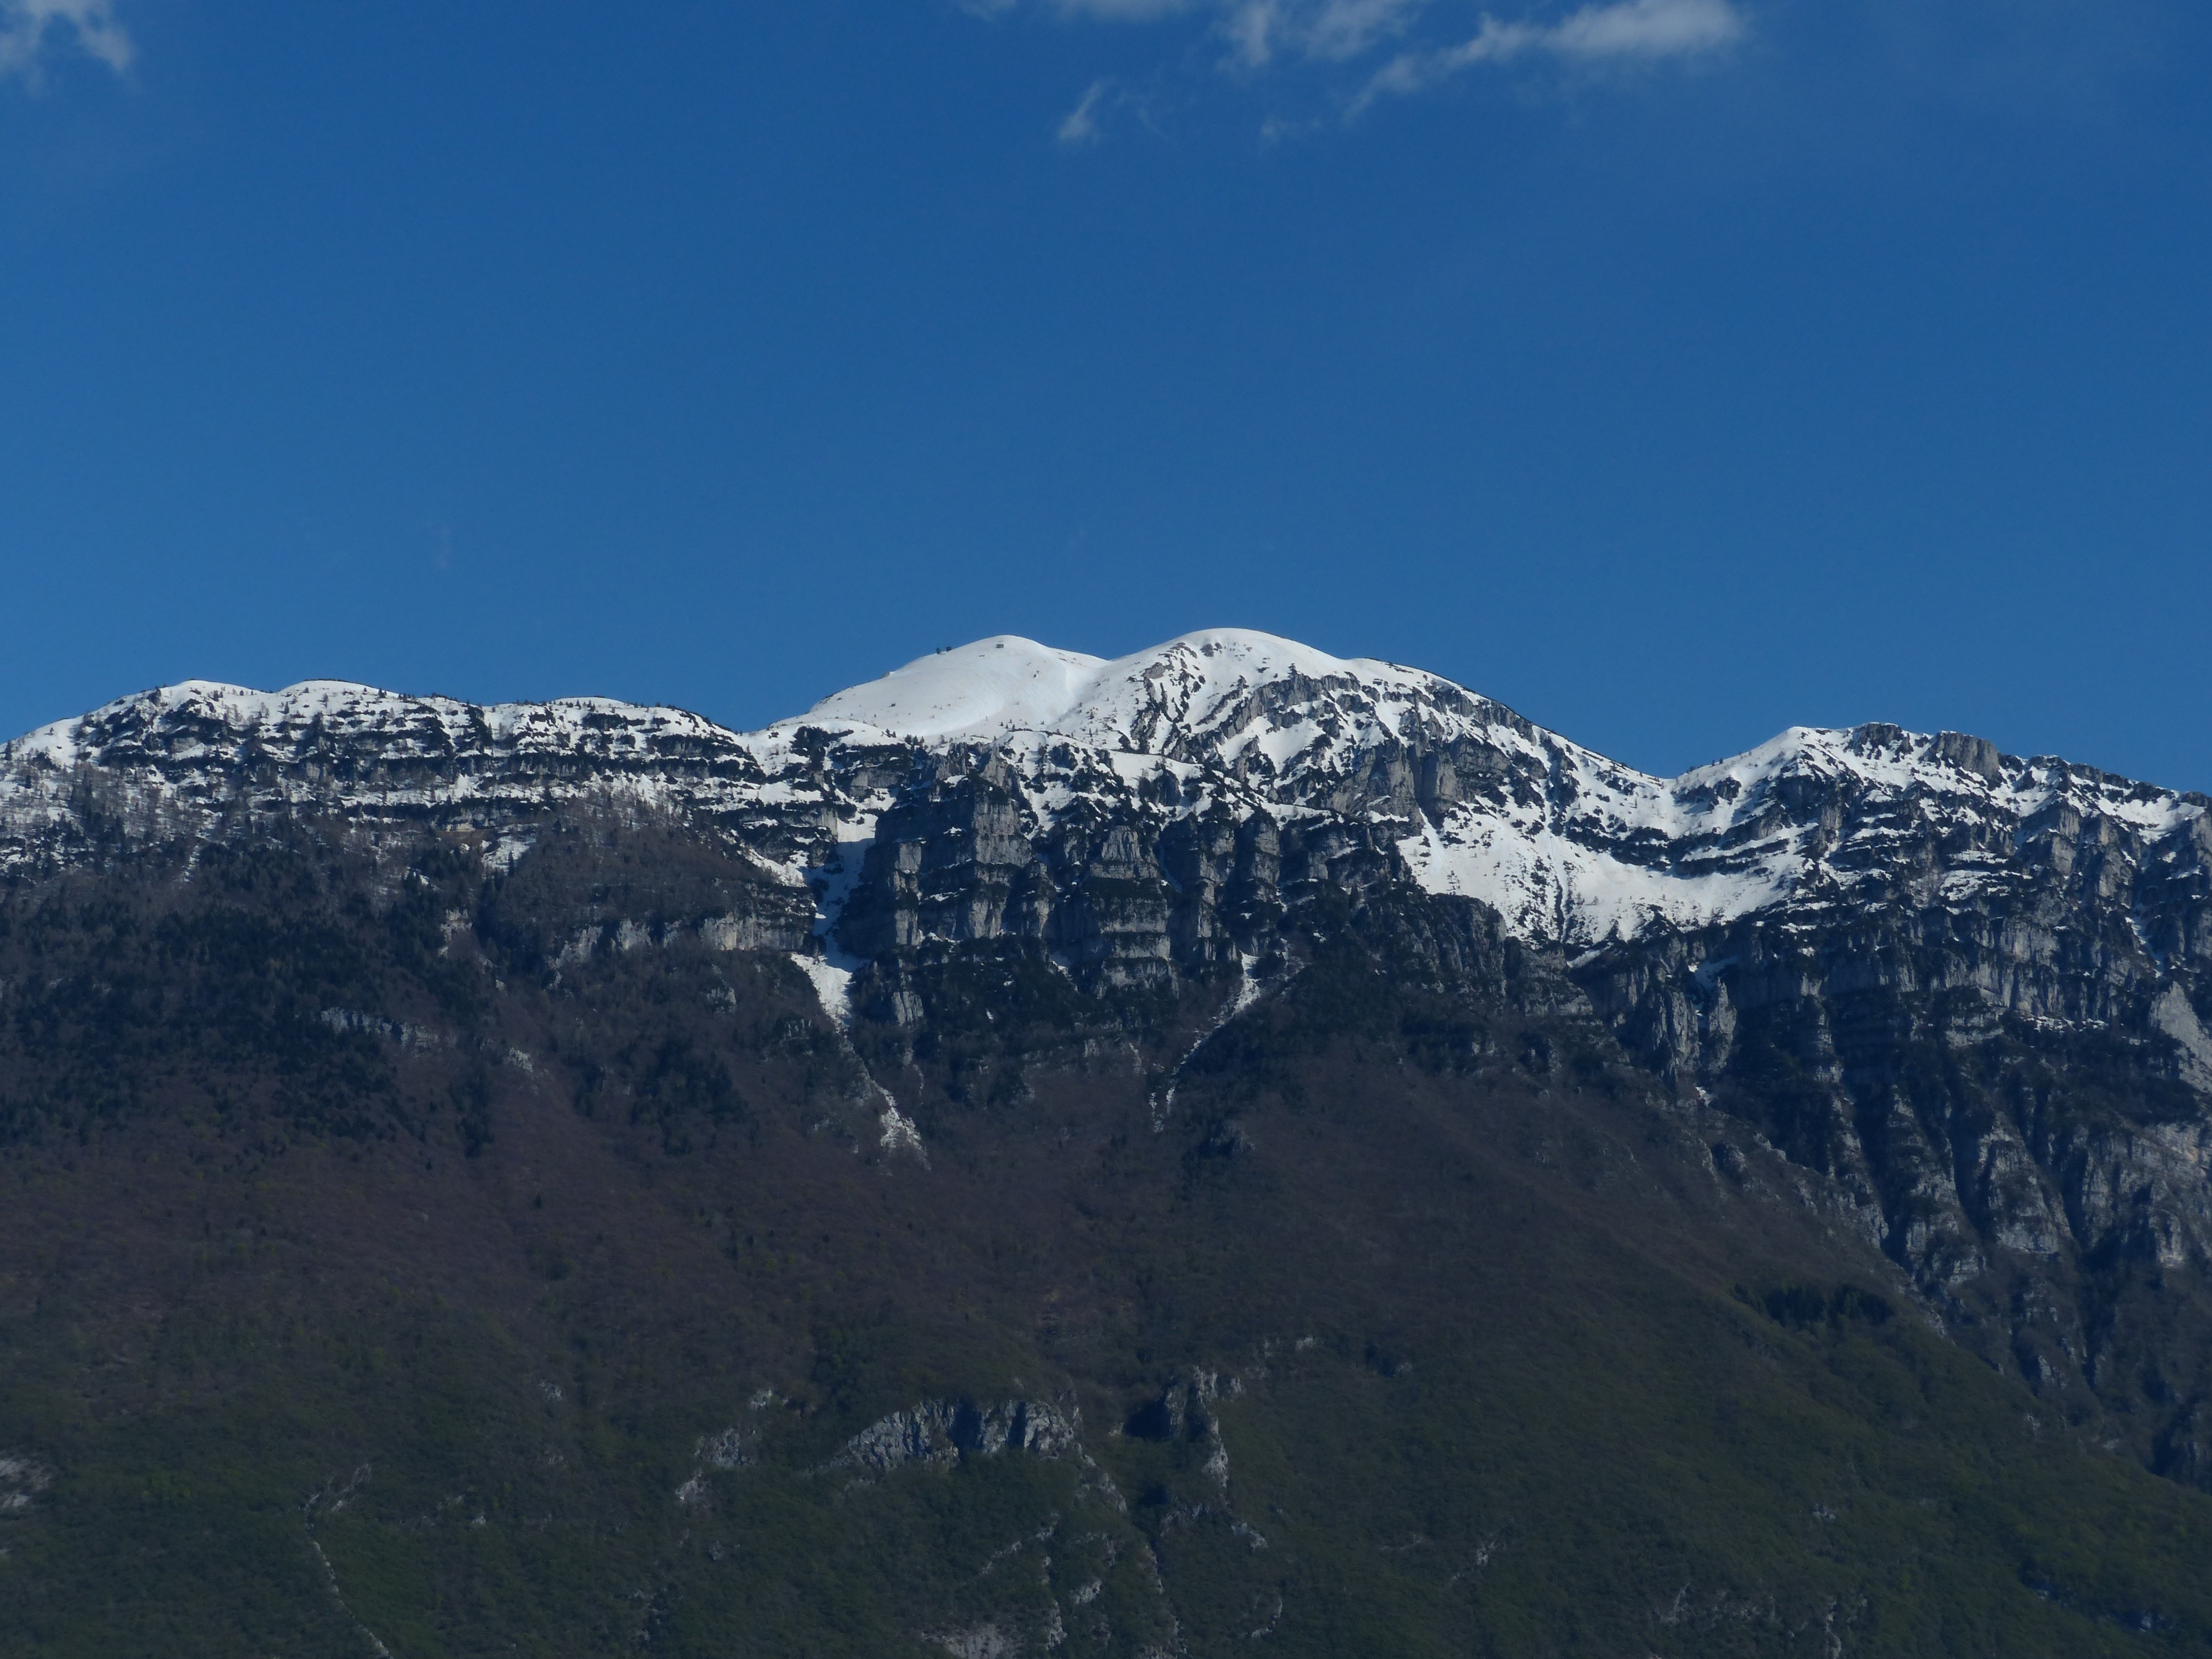
nature, wilderness, mountain, snow, winter, cloud, sky, mountain range, weather, snowy, ridge, summit, garda, alps, plateau, fell, landform, mountain pass, garda mountains, monte baldo, geographical feature, mountainous landforms, monte altissimo, monte altissimo di modena, monte baldo solid